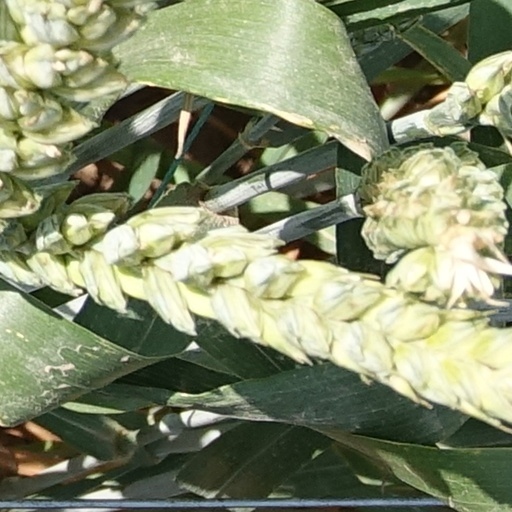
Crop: wheat